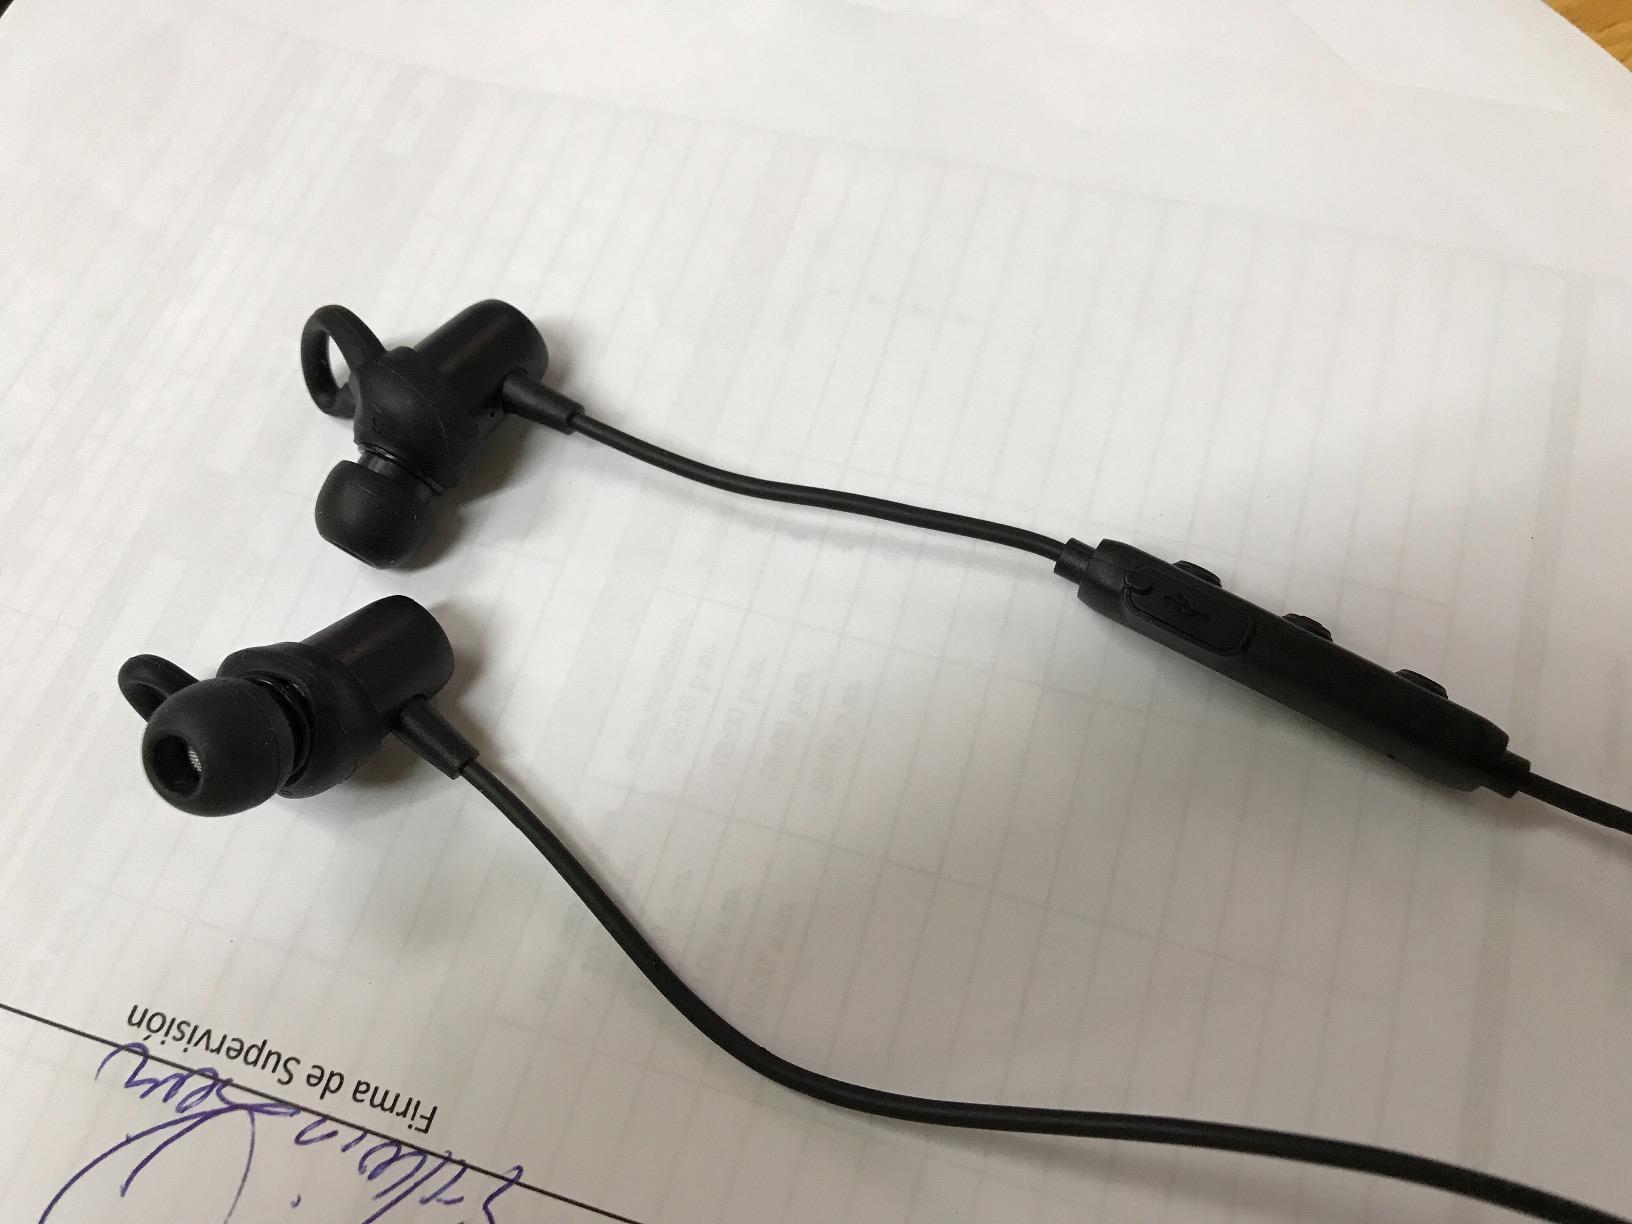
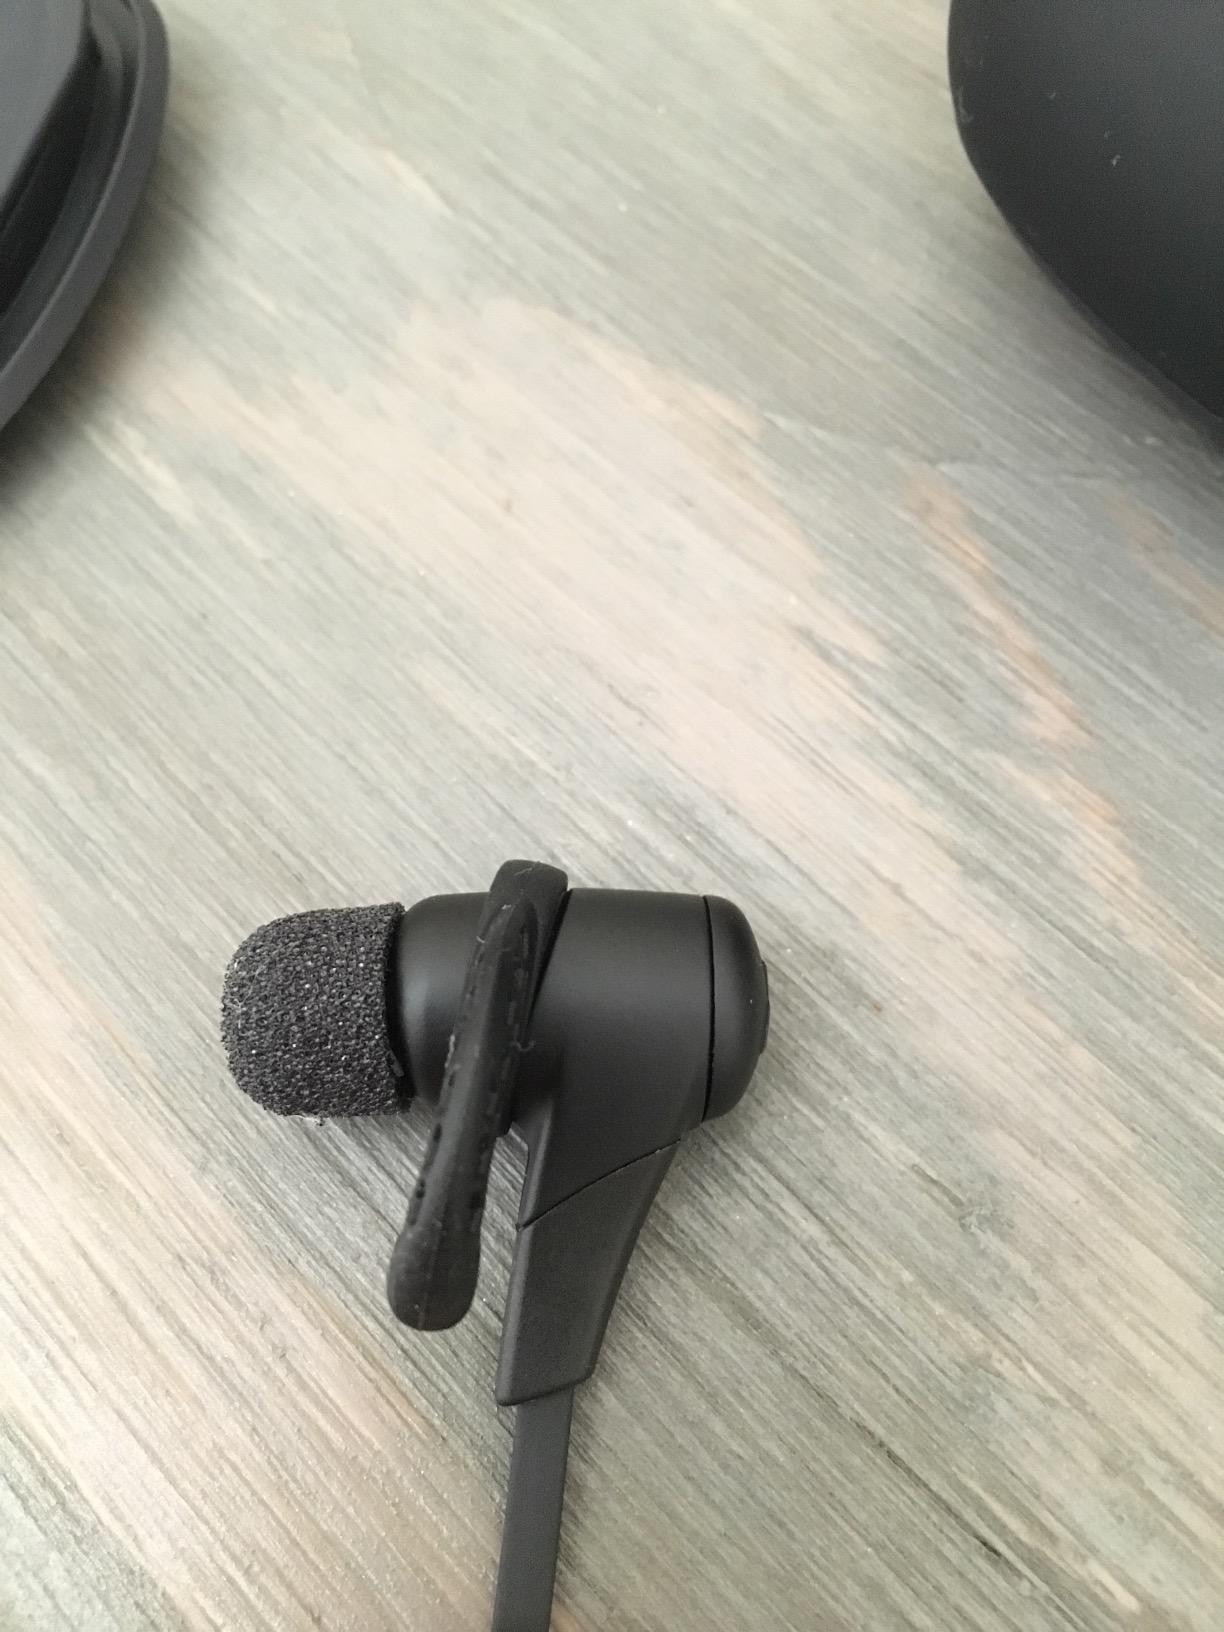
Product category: headphones
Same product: no